Croatia in the Eurovision Song Contest 2022

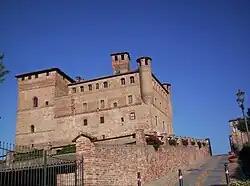
A video postcard introduced Mia's performance in the first semi-final of the Eurovision Song Contest 2022. The postcard was filmed in the Italian commune of Grinzane Cavour in the Province of Cuneo and featured virtual projections of Mia across the location.

According to Eurovision rules, all nations with the exceptions of the host country and the "Big Five" (France, Germany, Italy, Spain and the United Kingdom) are required to qualify from one of two semi-finals in order to compete for the final; the top ten countries from each semi-final progress to the final. The European Broadcasting Union (EBU) split up the competing countries into six different pots based on voting patterns from previous contests, with countries with favourable voting histories put into the same pot. On 25 January 2022, an allocation draw was held which placed each country into one of the two semi-finals, as well as which half of the show they would perform in. Croatia was placed into the first semi-final, which was held on 10 May 2022, and was scheduled to perform in the second half of the show.